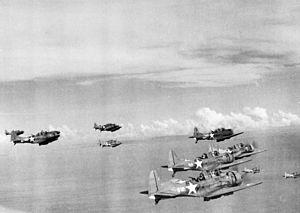
Cactus Air Force / Operationer / September
USS Enterprises SBD Dauntless fly, som midlertidigt var baseret på land, flyver mod den japanske flyvebådsbase ved Rekata Bay.
Cactus Air Force er betegnelsen for den vestallierede flystyrke, som var stationeret på øen Guadalcanal fra august 1942 til december 1942 under den indledende del af slaget om Guadalcanal og især de fly, som operererede fra Henderson Field. Fra december blev enhedens officielle navn Allied Air Forces in the Solomons, men Cactus Air Force blev stadig anvendt tit i omtale af enheden. Begrebet "Cactus" er afledt af de Allieredes kodenavn for øen. I april 1943 blev enheden omdøbt til AirSols.